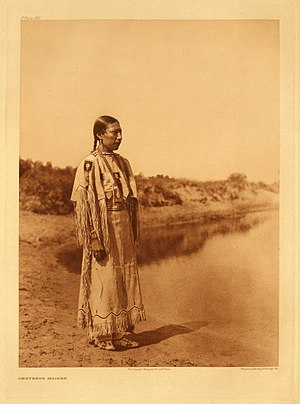
Cheyenne (indfødte amerikanere)
"Cheyenne-folket er prærieindianere, i dag opdelt i to føderalt anerkendte stammer: nord-cheyenner i Montana, og i Oklahoma syd-cheyenner, som kalder sig tsétsêhéstâhese, dvs. ""mennesker"". De taler sproget cheyenne, som tilhører gruppen algonkinsprog.